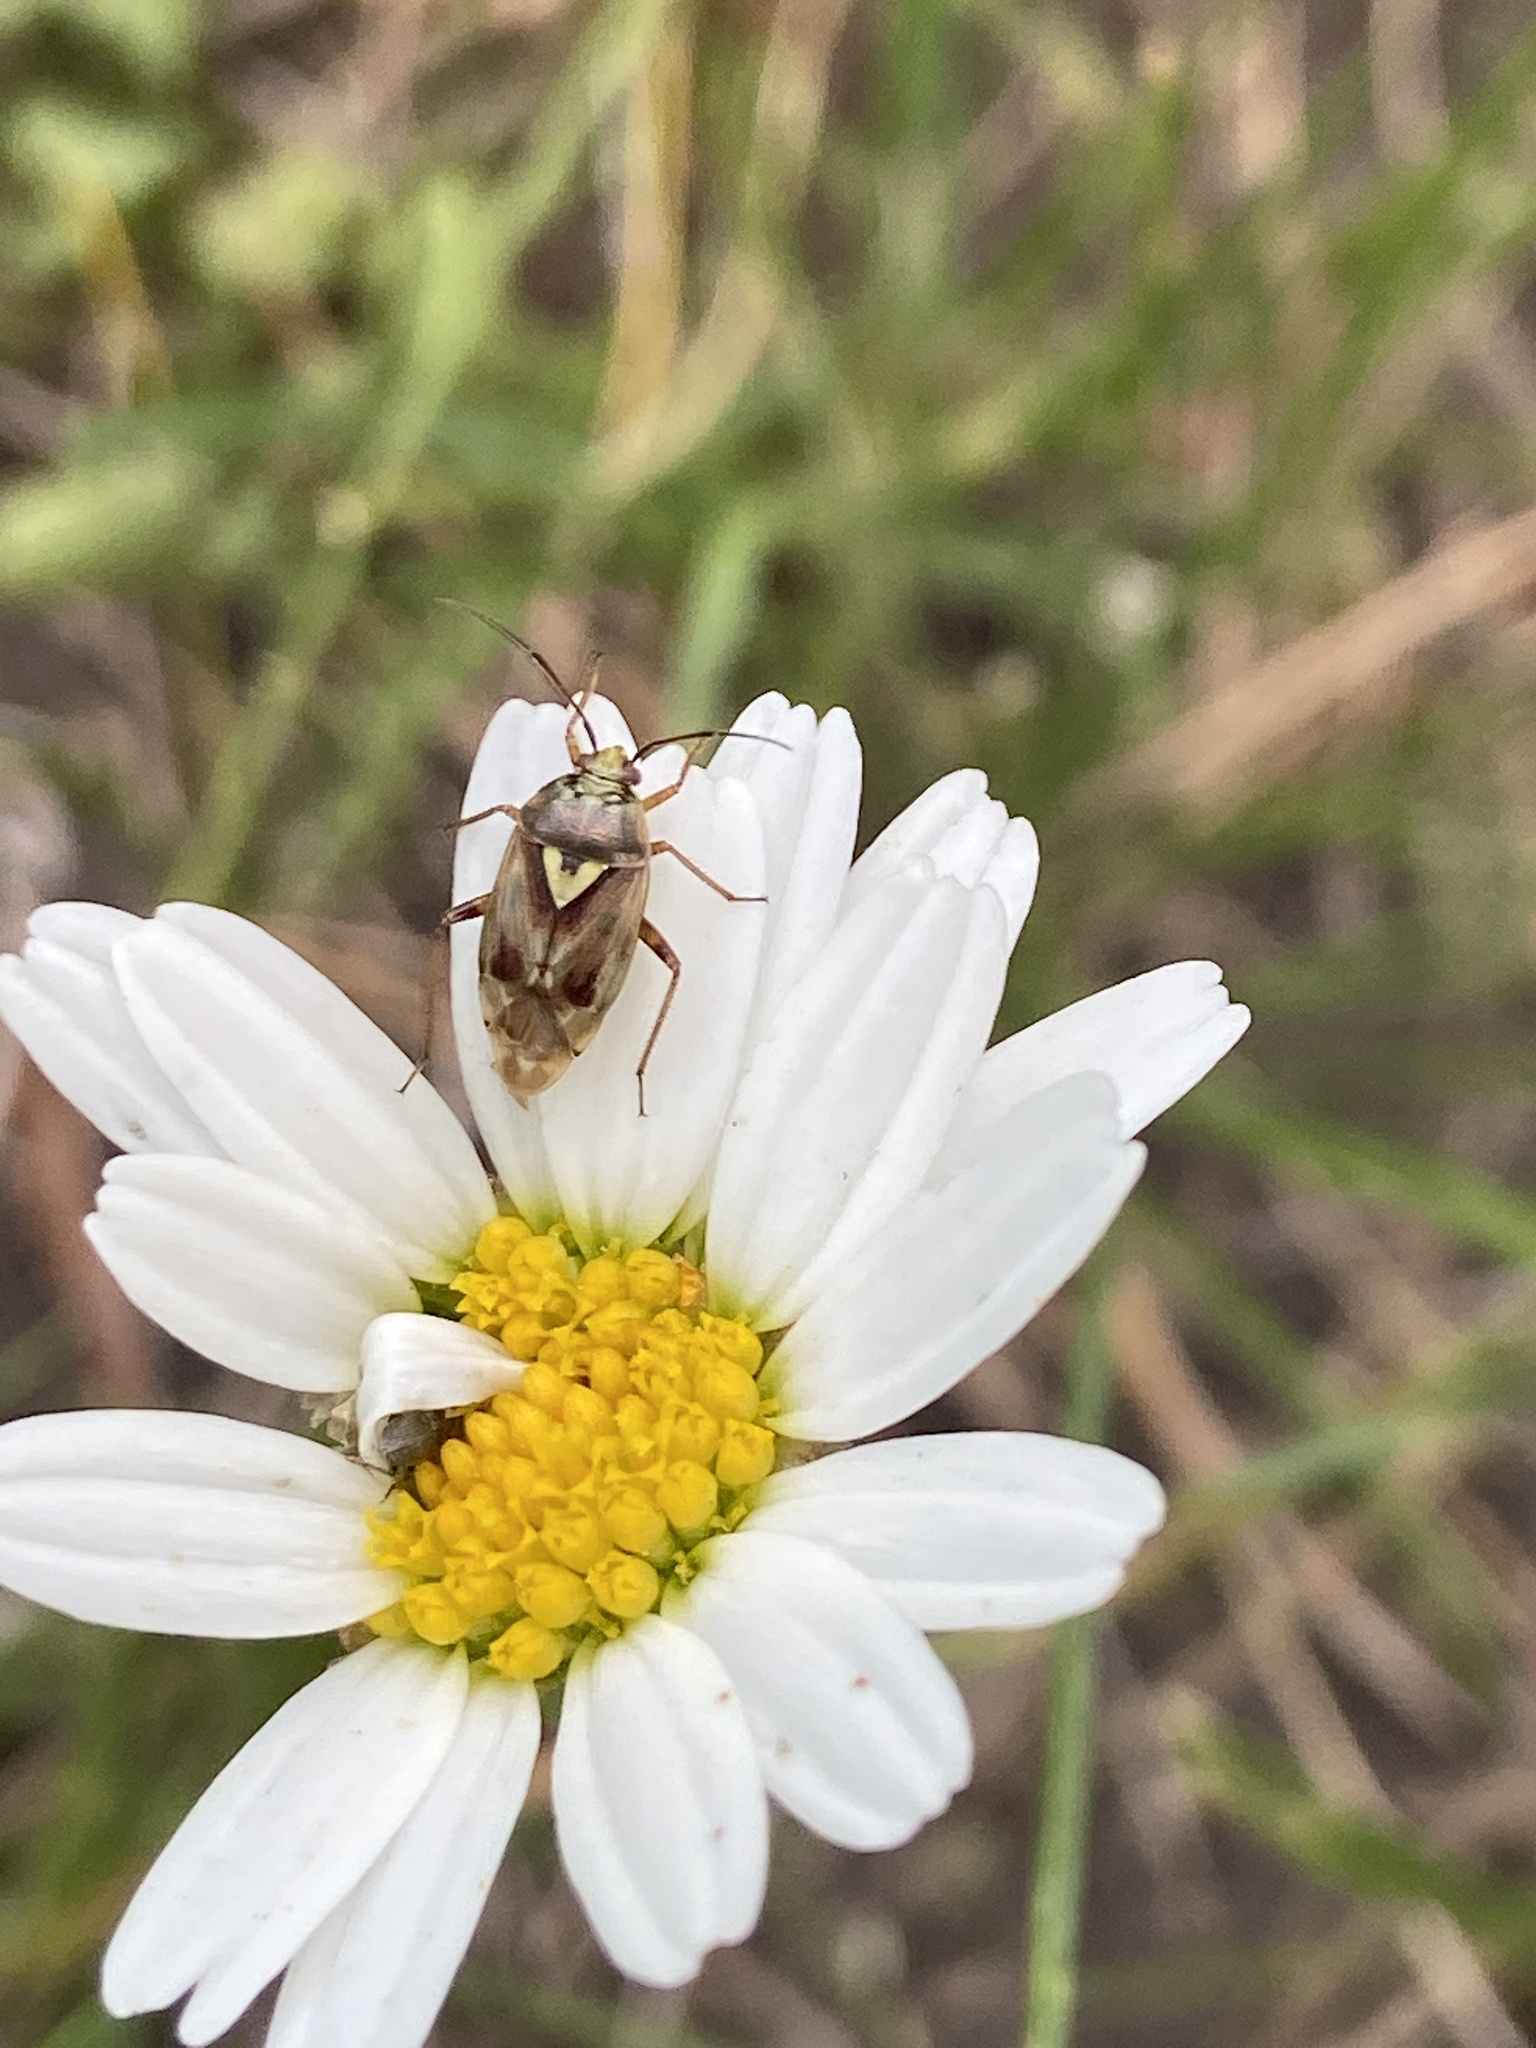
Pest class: lygus_bug